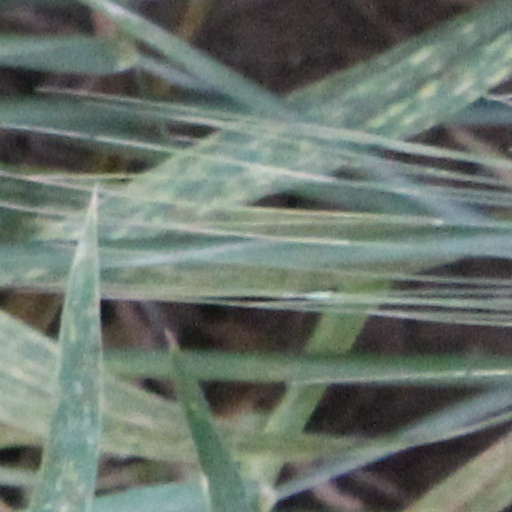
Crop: wheat